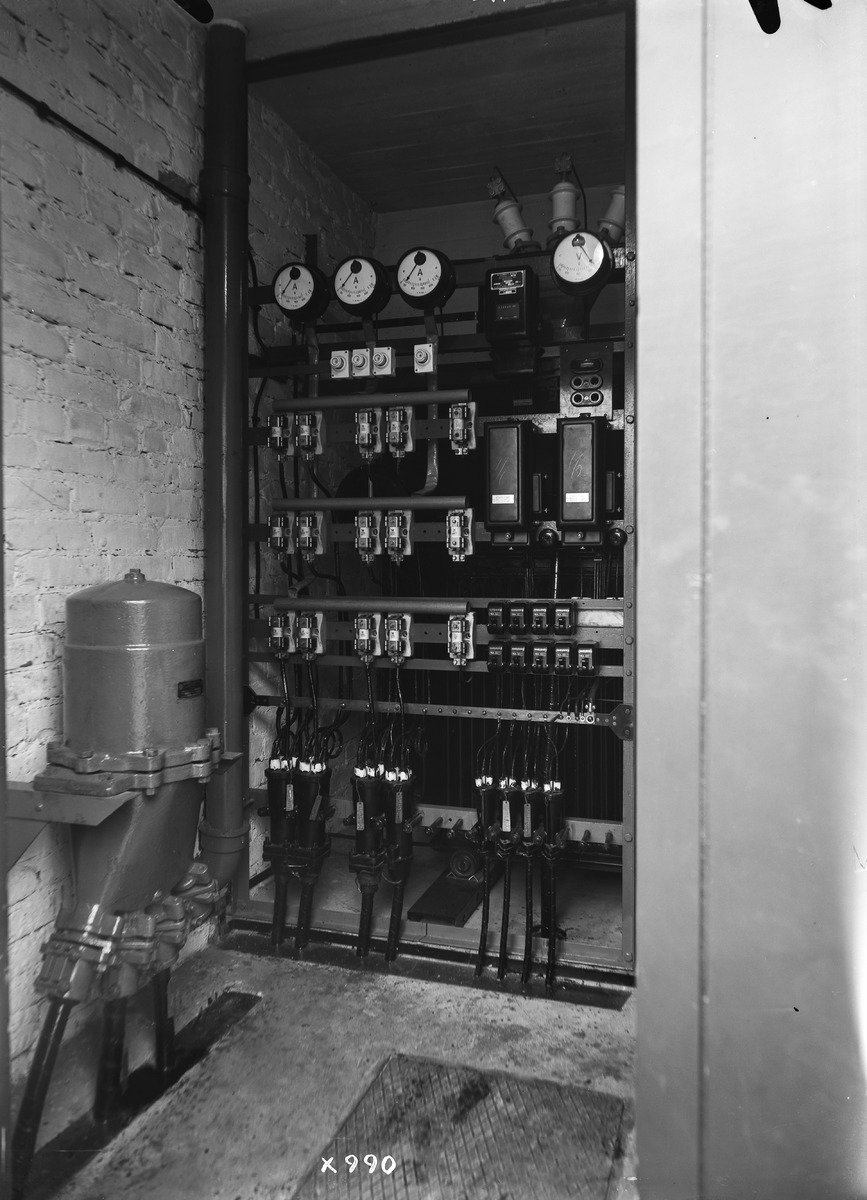
Muuntajakopin laitteistoa
Equipment of a transformer house
sisällön kuvaus: Oulun kaupungin sähköverkoston muuntajakopin laitteistoa 24.11.1937. content description: The equipment of a transformer house of Oulu's electrical grid on November 24, 1937.
Vuosi: 1937
Paikka: Suomi, Oulu, Suomi, Pohjois-Pohjanmaa, Oulu
Aiheet: Oulun kaupungin sähkölaitos; sisäkuva; laitteet; laitteistot; muuntajat; sähkö; sähköasemat; sähkölaitokset; sähköverkot; electricity; electric utility; transformers; equipment; hardware; electrical grids; power grids